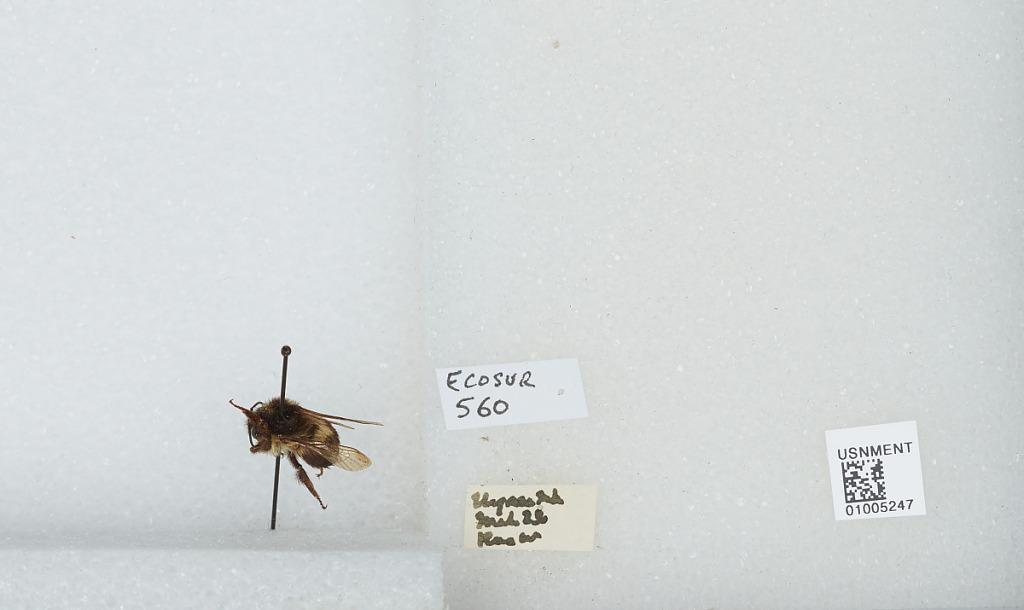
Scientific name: Bombus (Pyrobombus) ephippiatus (Say)
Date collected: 1923-3-1
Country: Honduras
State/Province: Francisco Morazán
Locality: Uyuca Peak, Cerro Uyuca
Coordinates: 14.0186, -87.0775